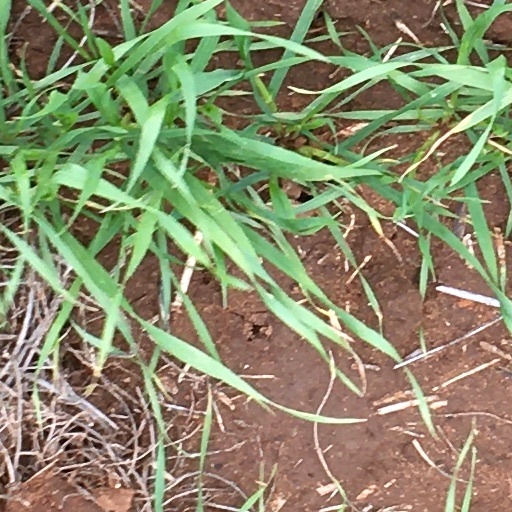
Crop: wheat